Ambient pressure

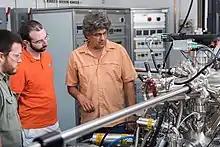
A laboratory studying ambient pressure at Oregon State University

The ambient pressure on an object is the pressure of the surrounding medium, such as a gas or liquid, in contact with the object.